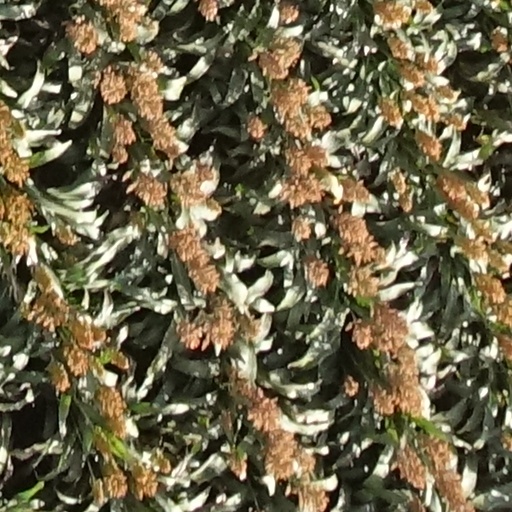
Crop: sorghum